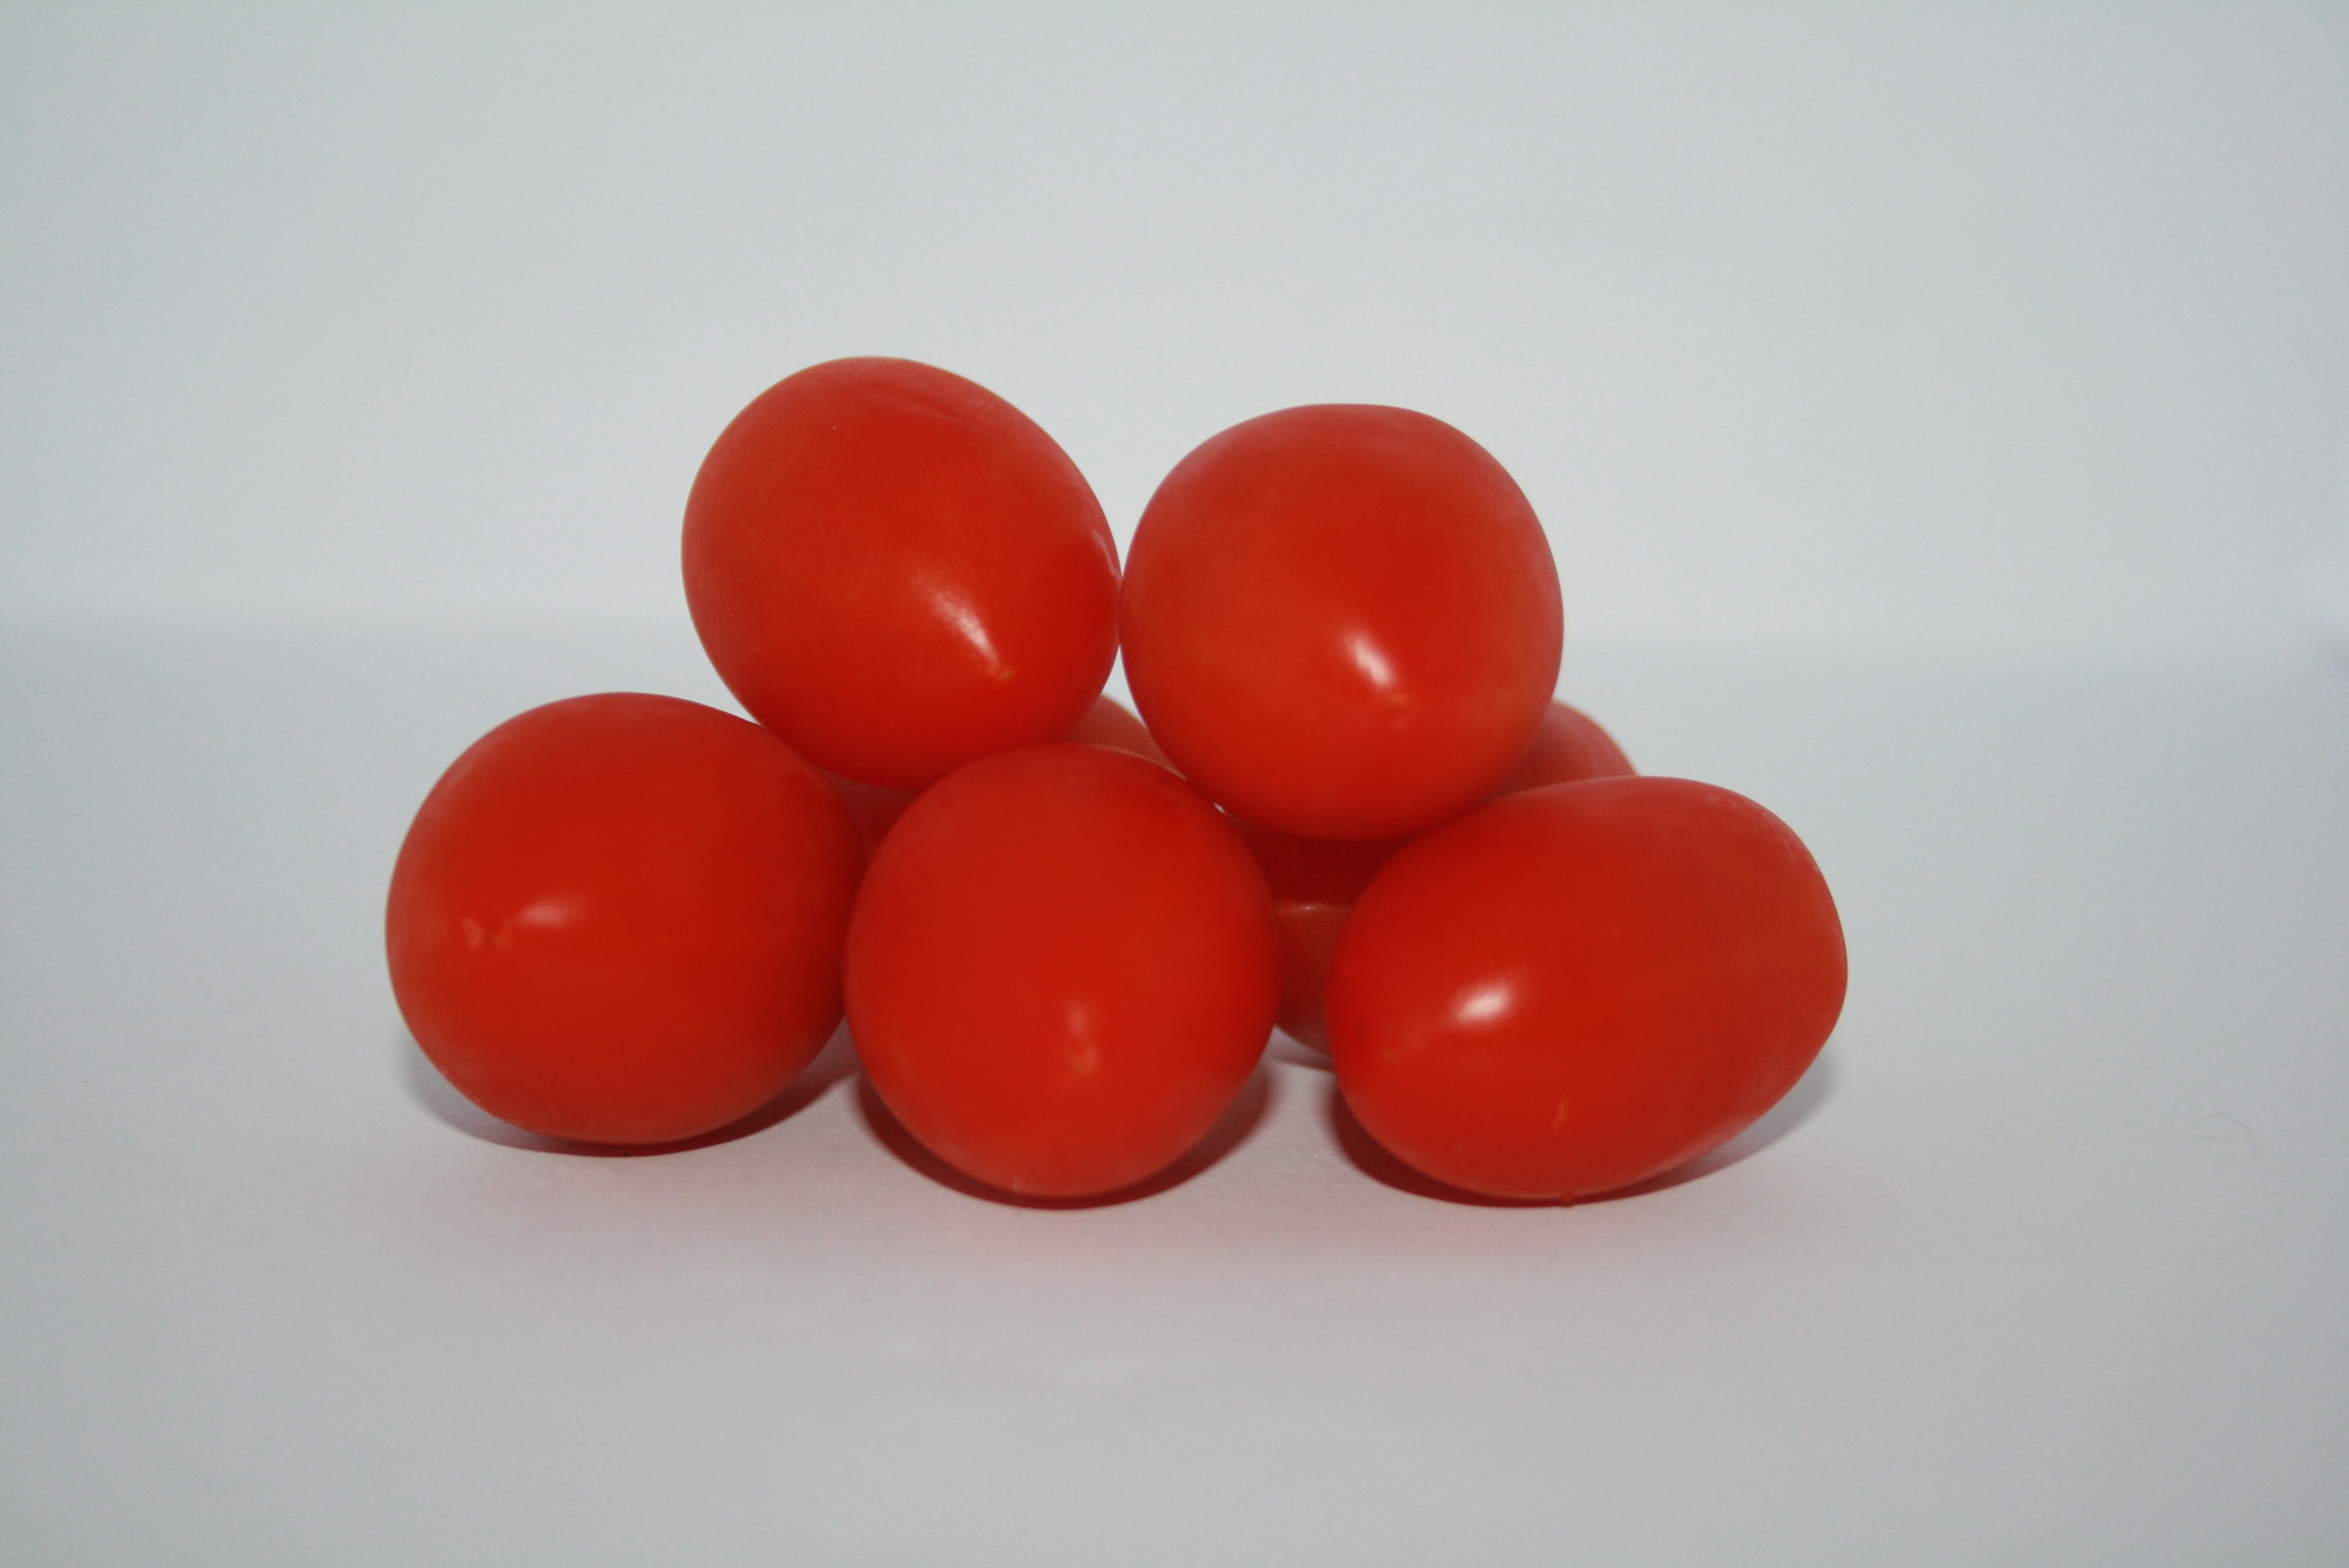
plant, fruit, flower, food, red, produce, vegetable, delicious, tomato, vegetables, tomatoes, frisch, flowering plant, land plant, potato and tomato genus